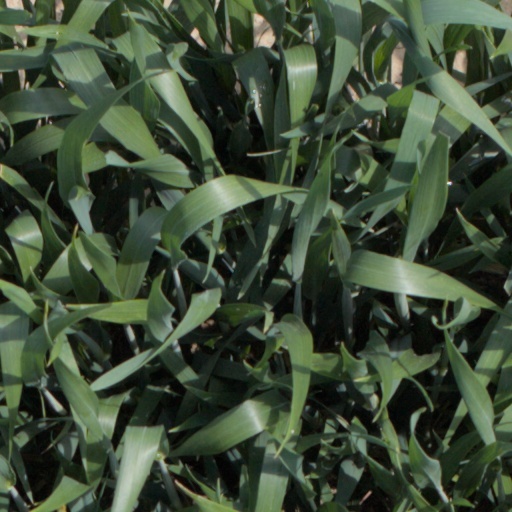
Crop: wheat